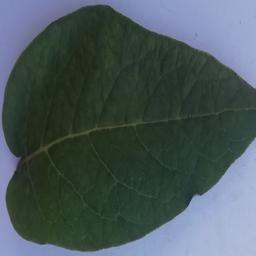
Etiqueta: Sana